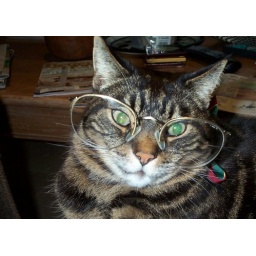
Max needs glasses as he ages and gets gray around his snout.